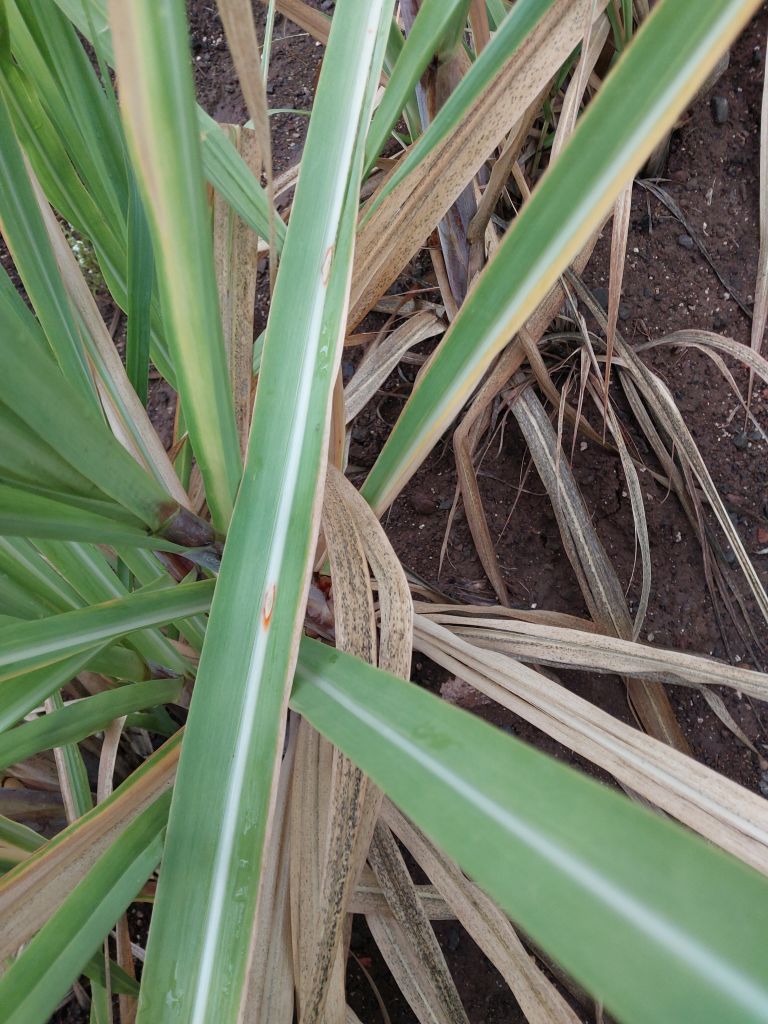
Label: Brown Spot